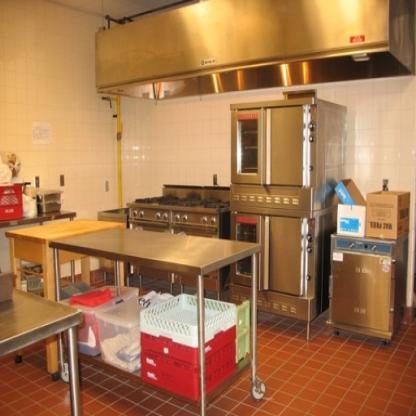
Scene: Indoor